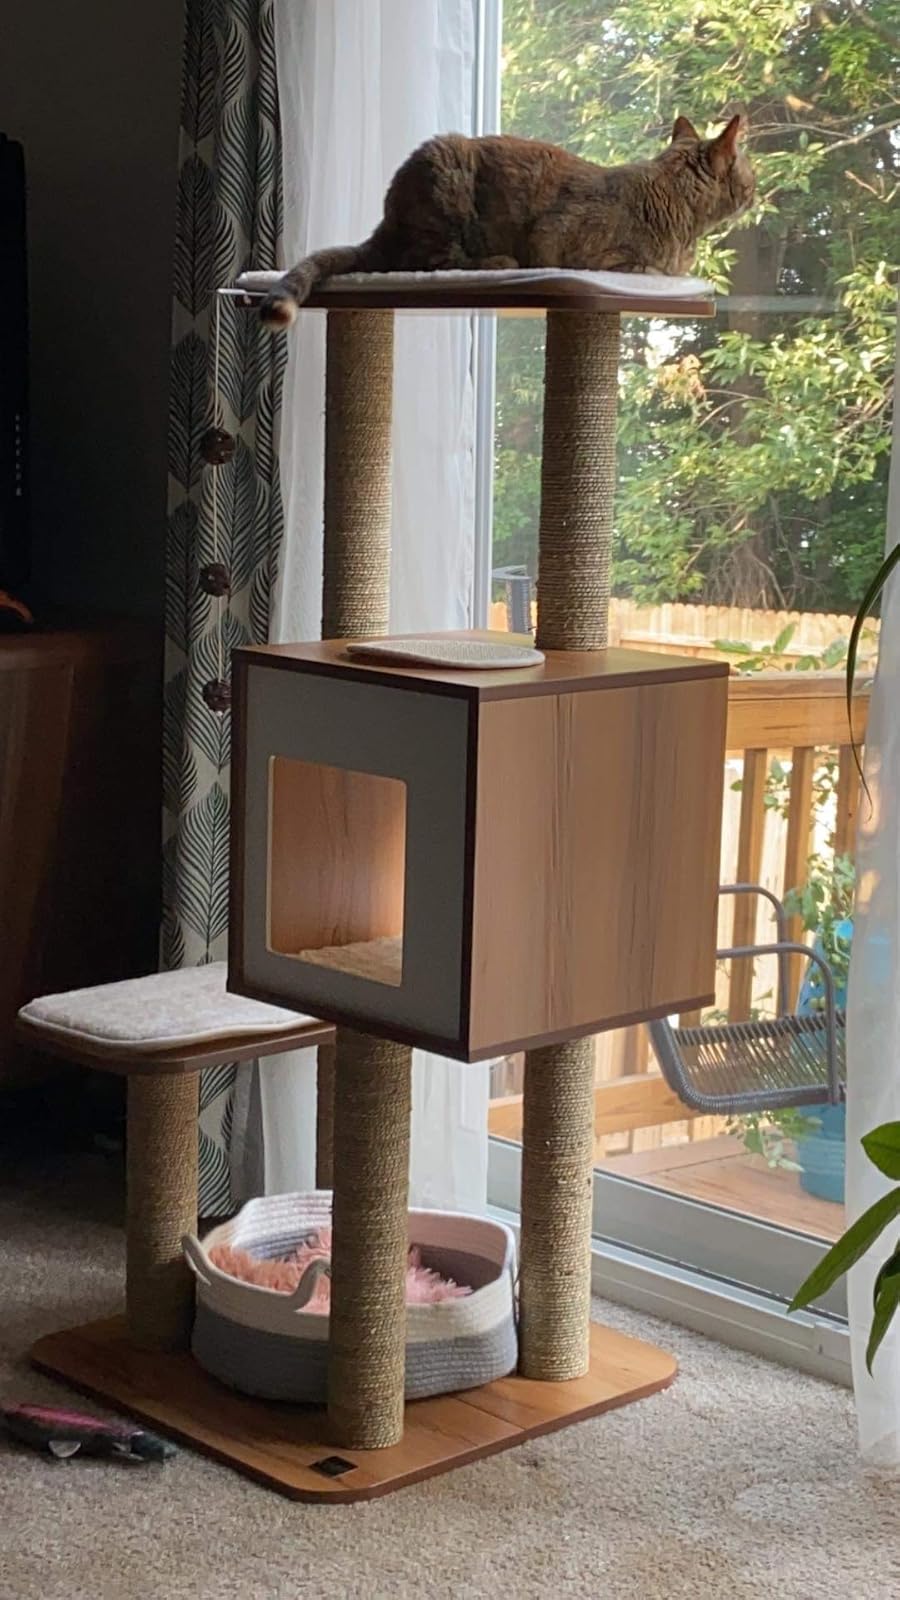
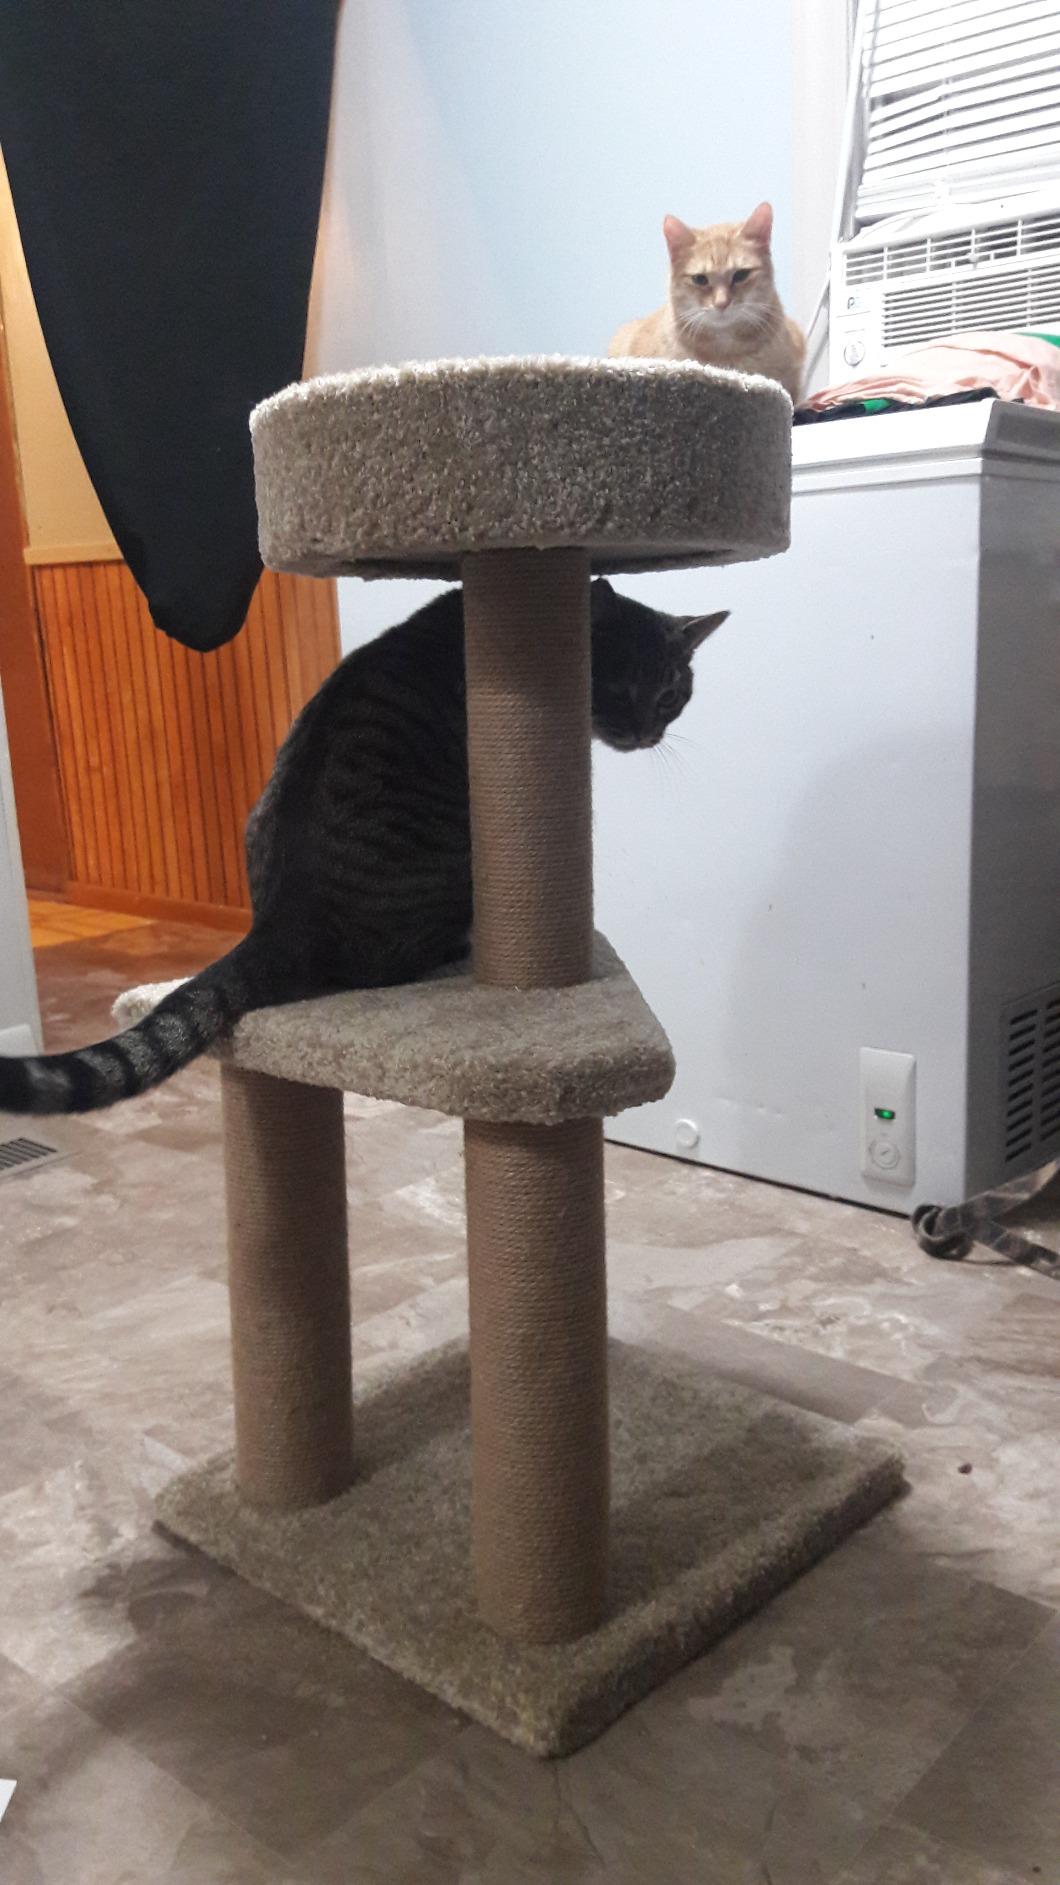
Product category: items_cat tree
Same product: no